Esther 2

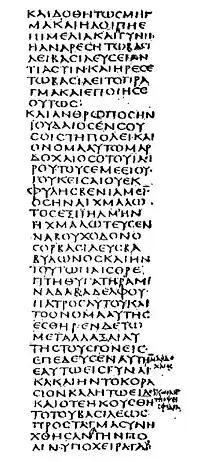
The Greek text of Esther 2:3–8 in the Codex Sinaiticus.

There is also a translation into Koine Greek known as the Septuagint, made in the last few centuries BCE. Extant ancient manuscripts of the Septuagint version include Codex Vaticanus (B; formula_1; 4th century), Codex Sinaiticus (S; BHK: formula_1; 4th century), and Codex Alexandrinus (A; formula_1; 5th century).